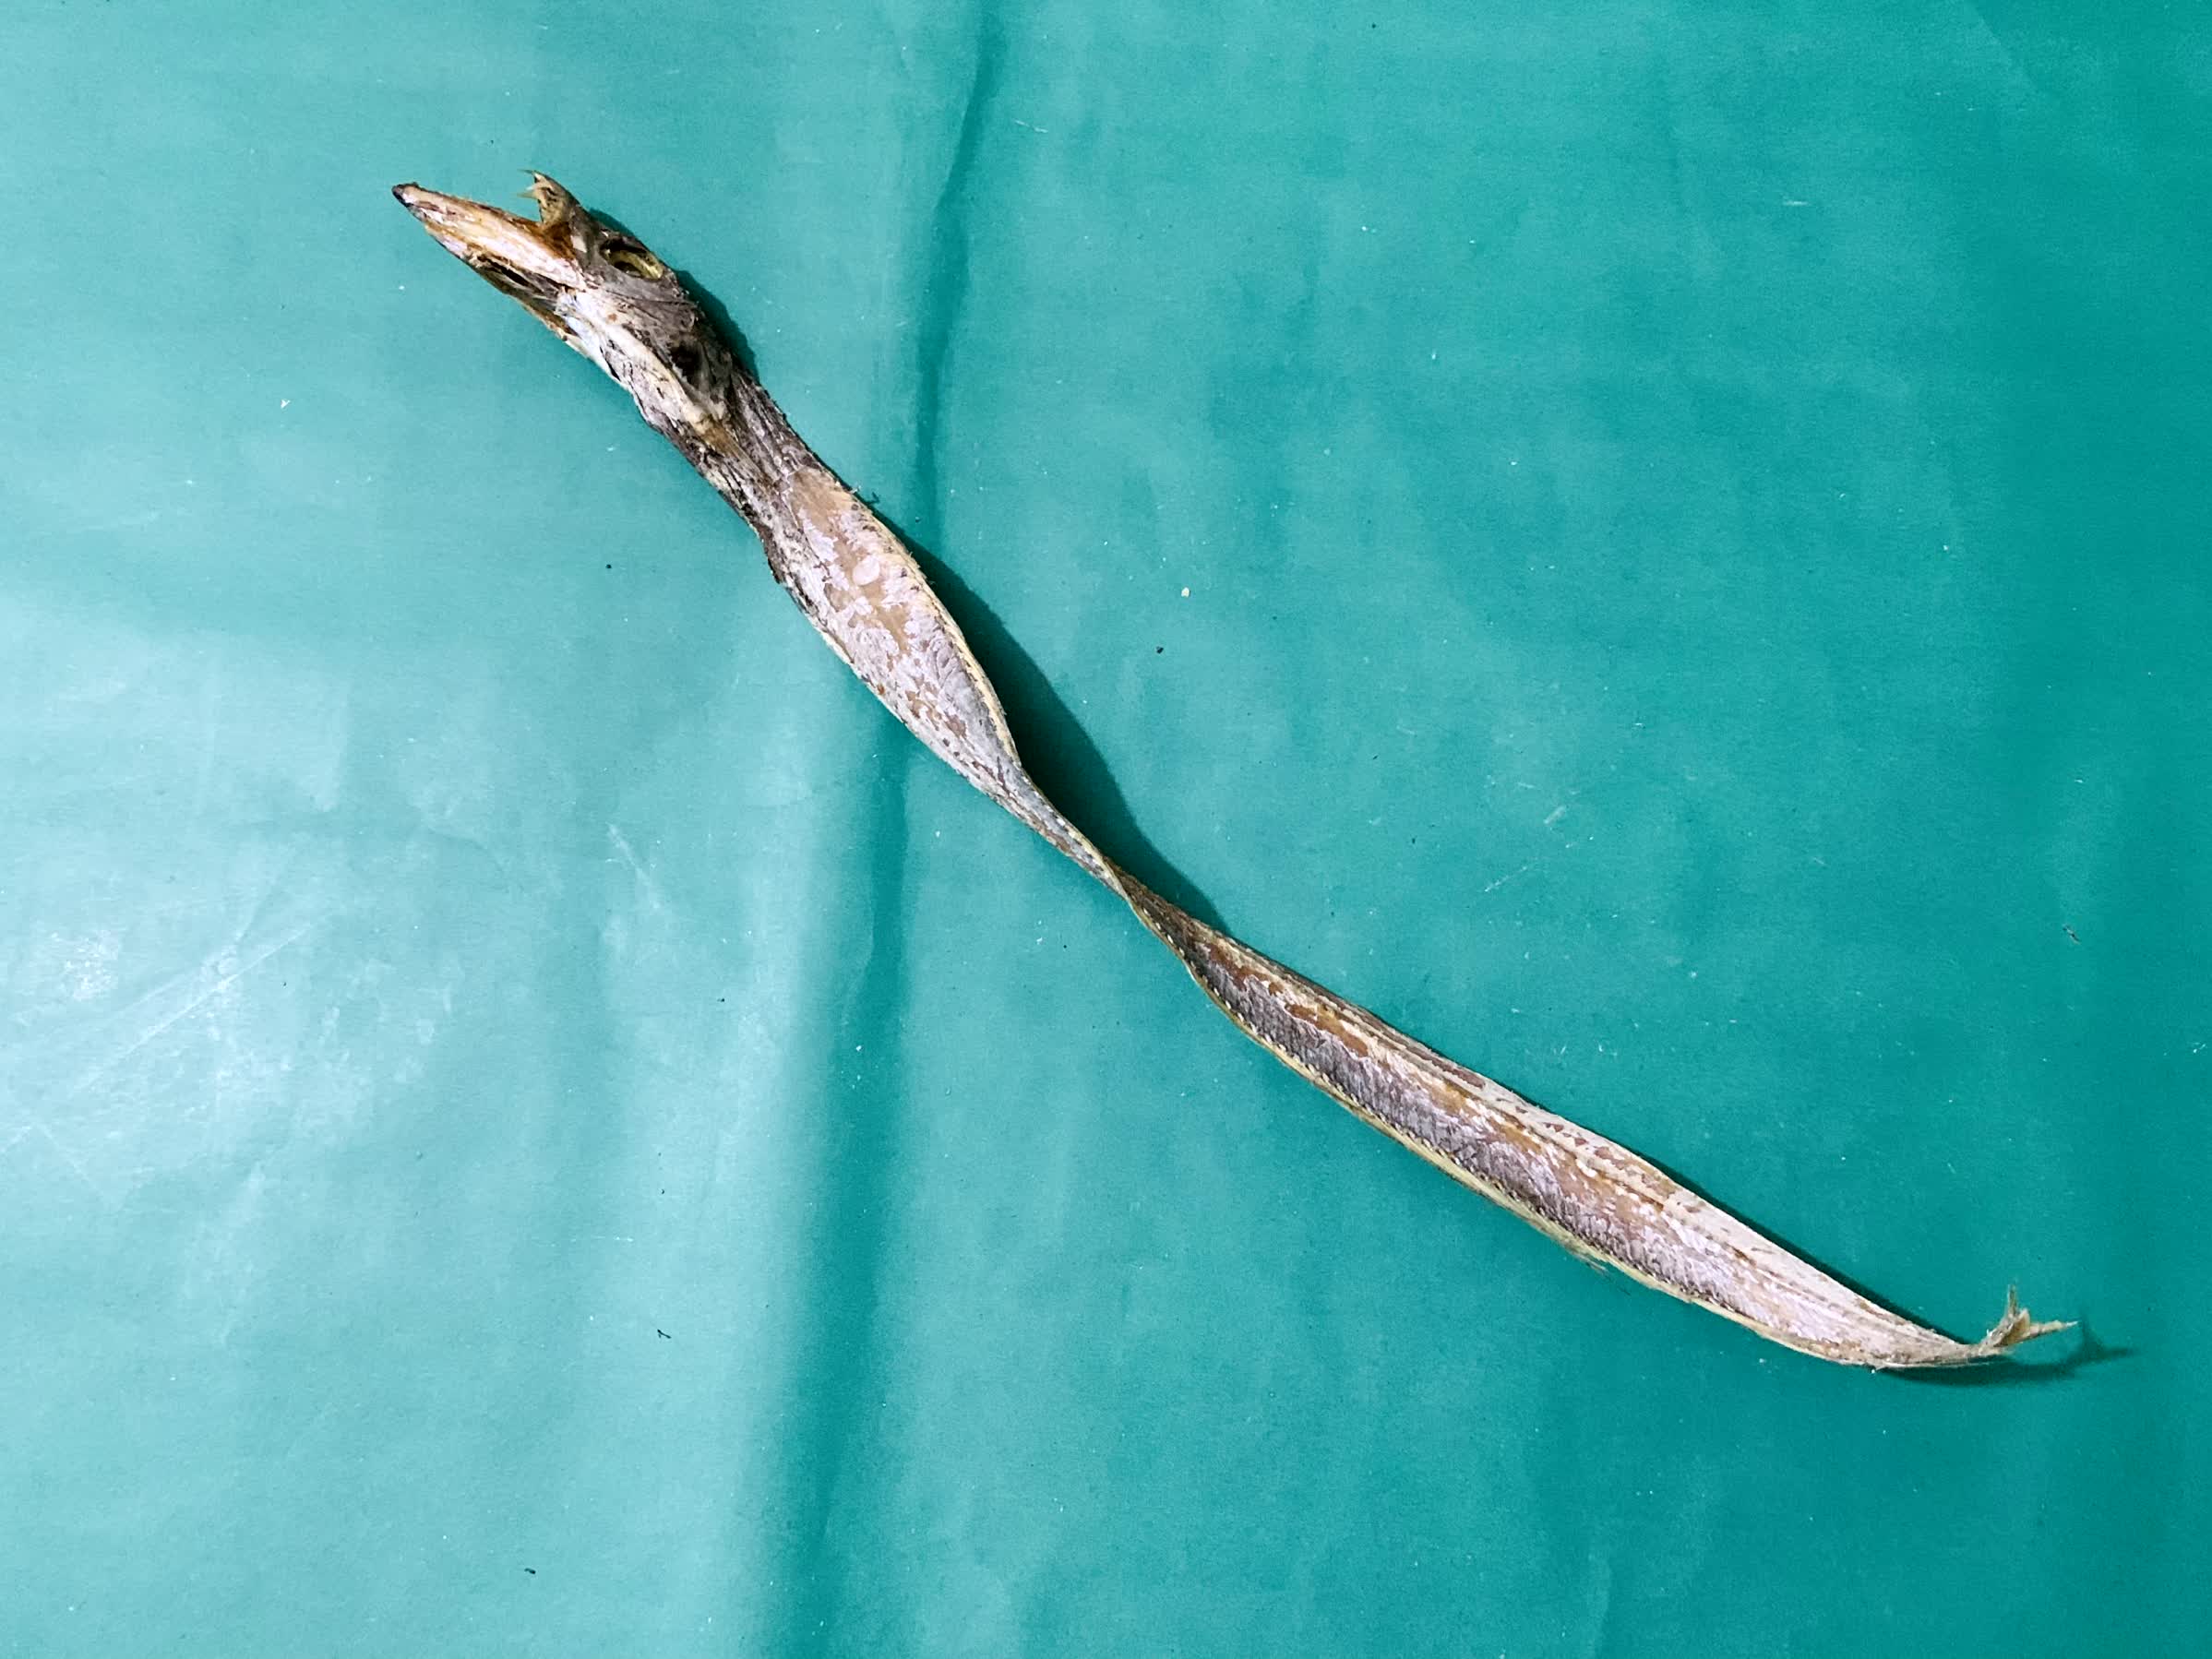
Species: Churi